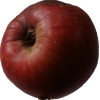
Label: Apple 17